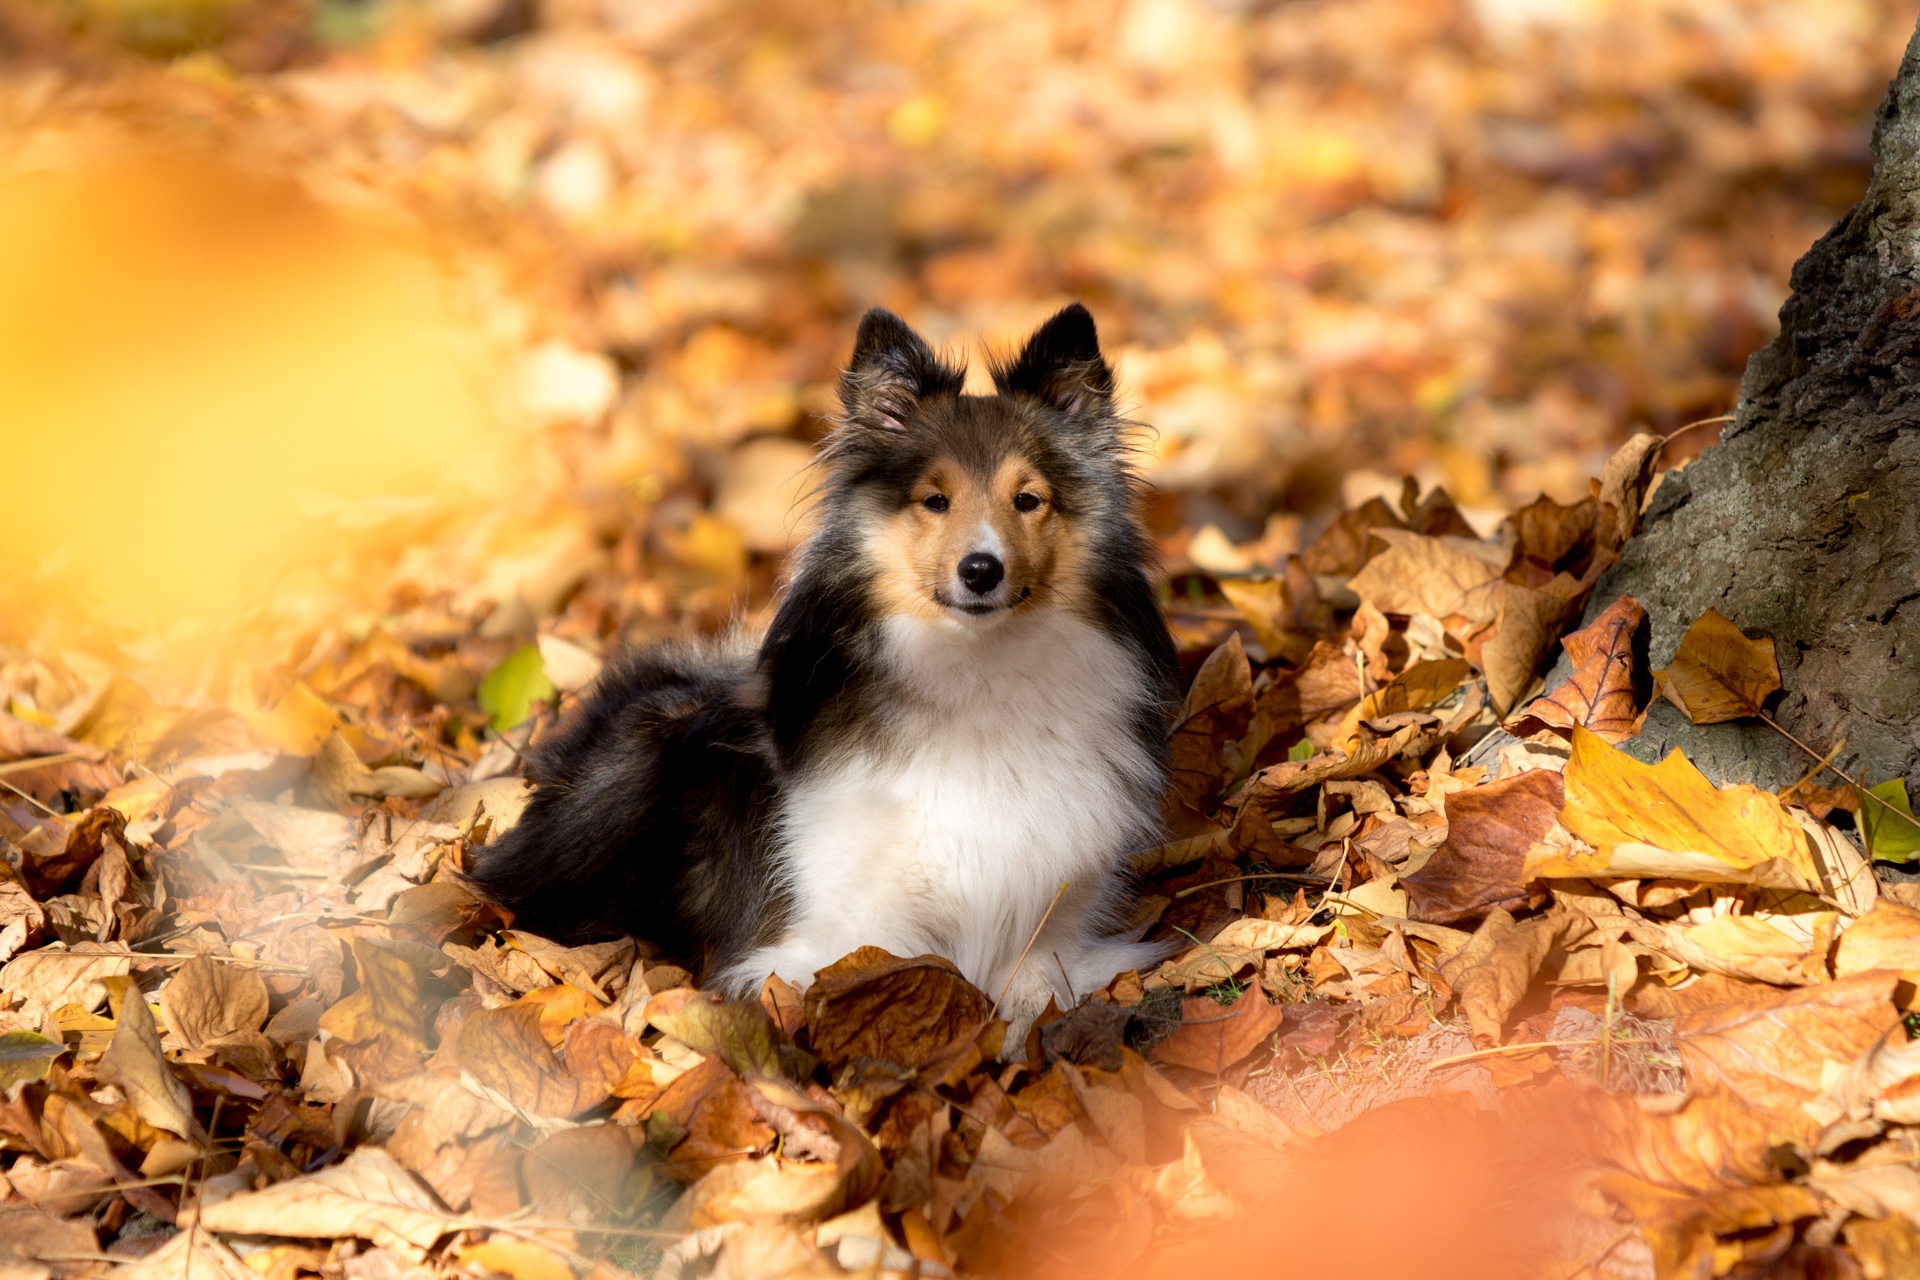
dog, wildlife, autumn, mammal, fox, season, fauna, red fox, leaves, vertebrate, lying, sheltie, dog like mammal